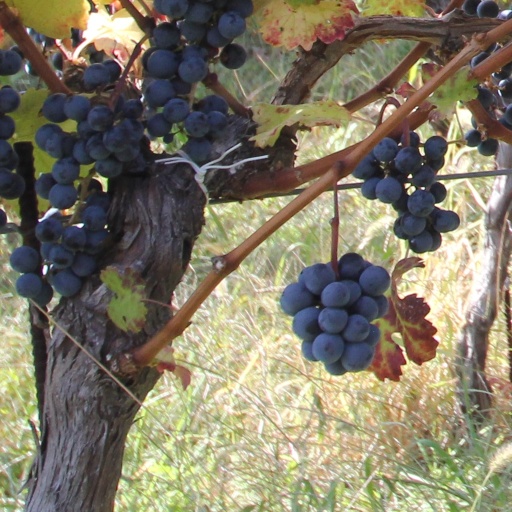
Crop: grape